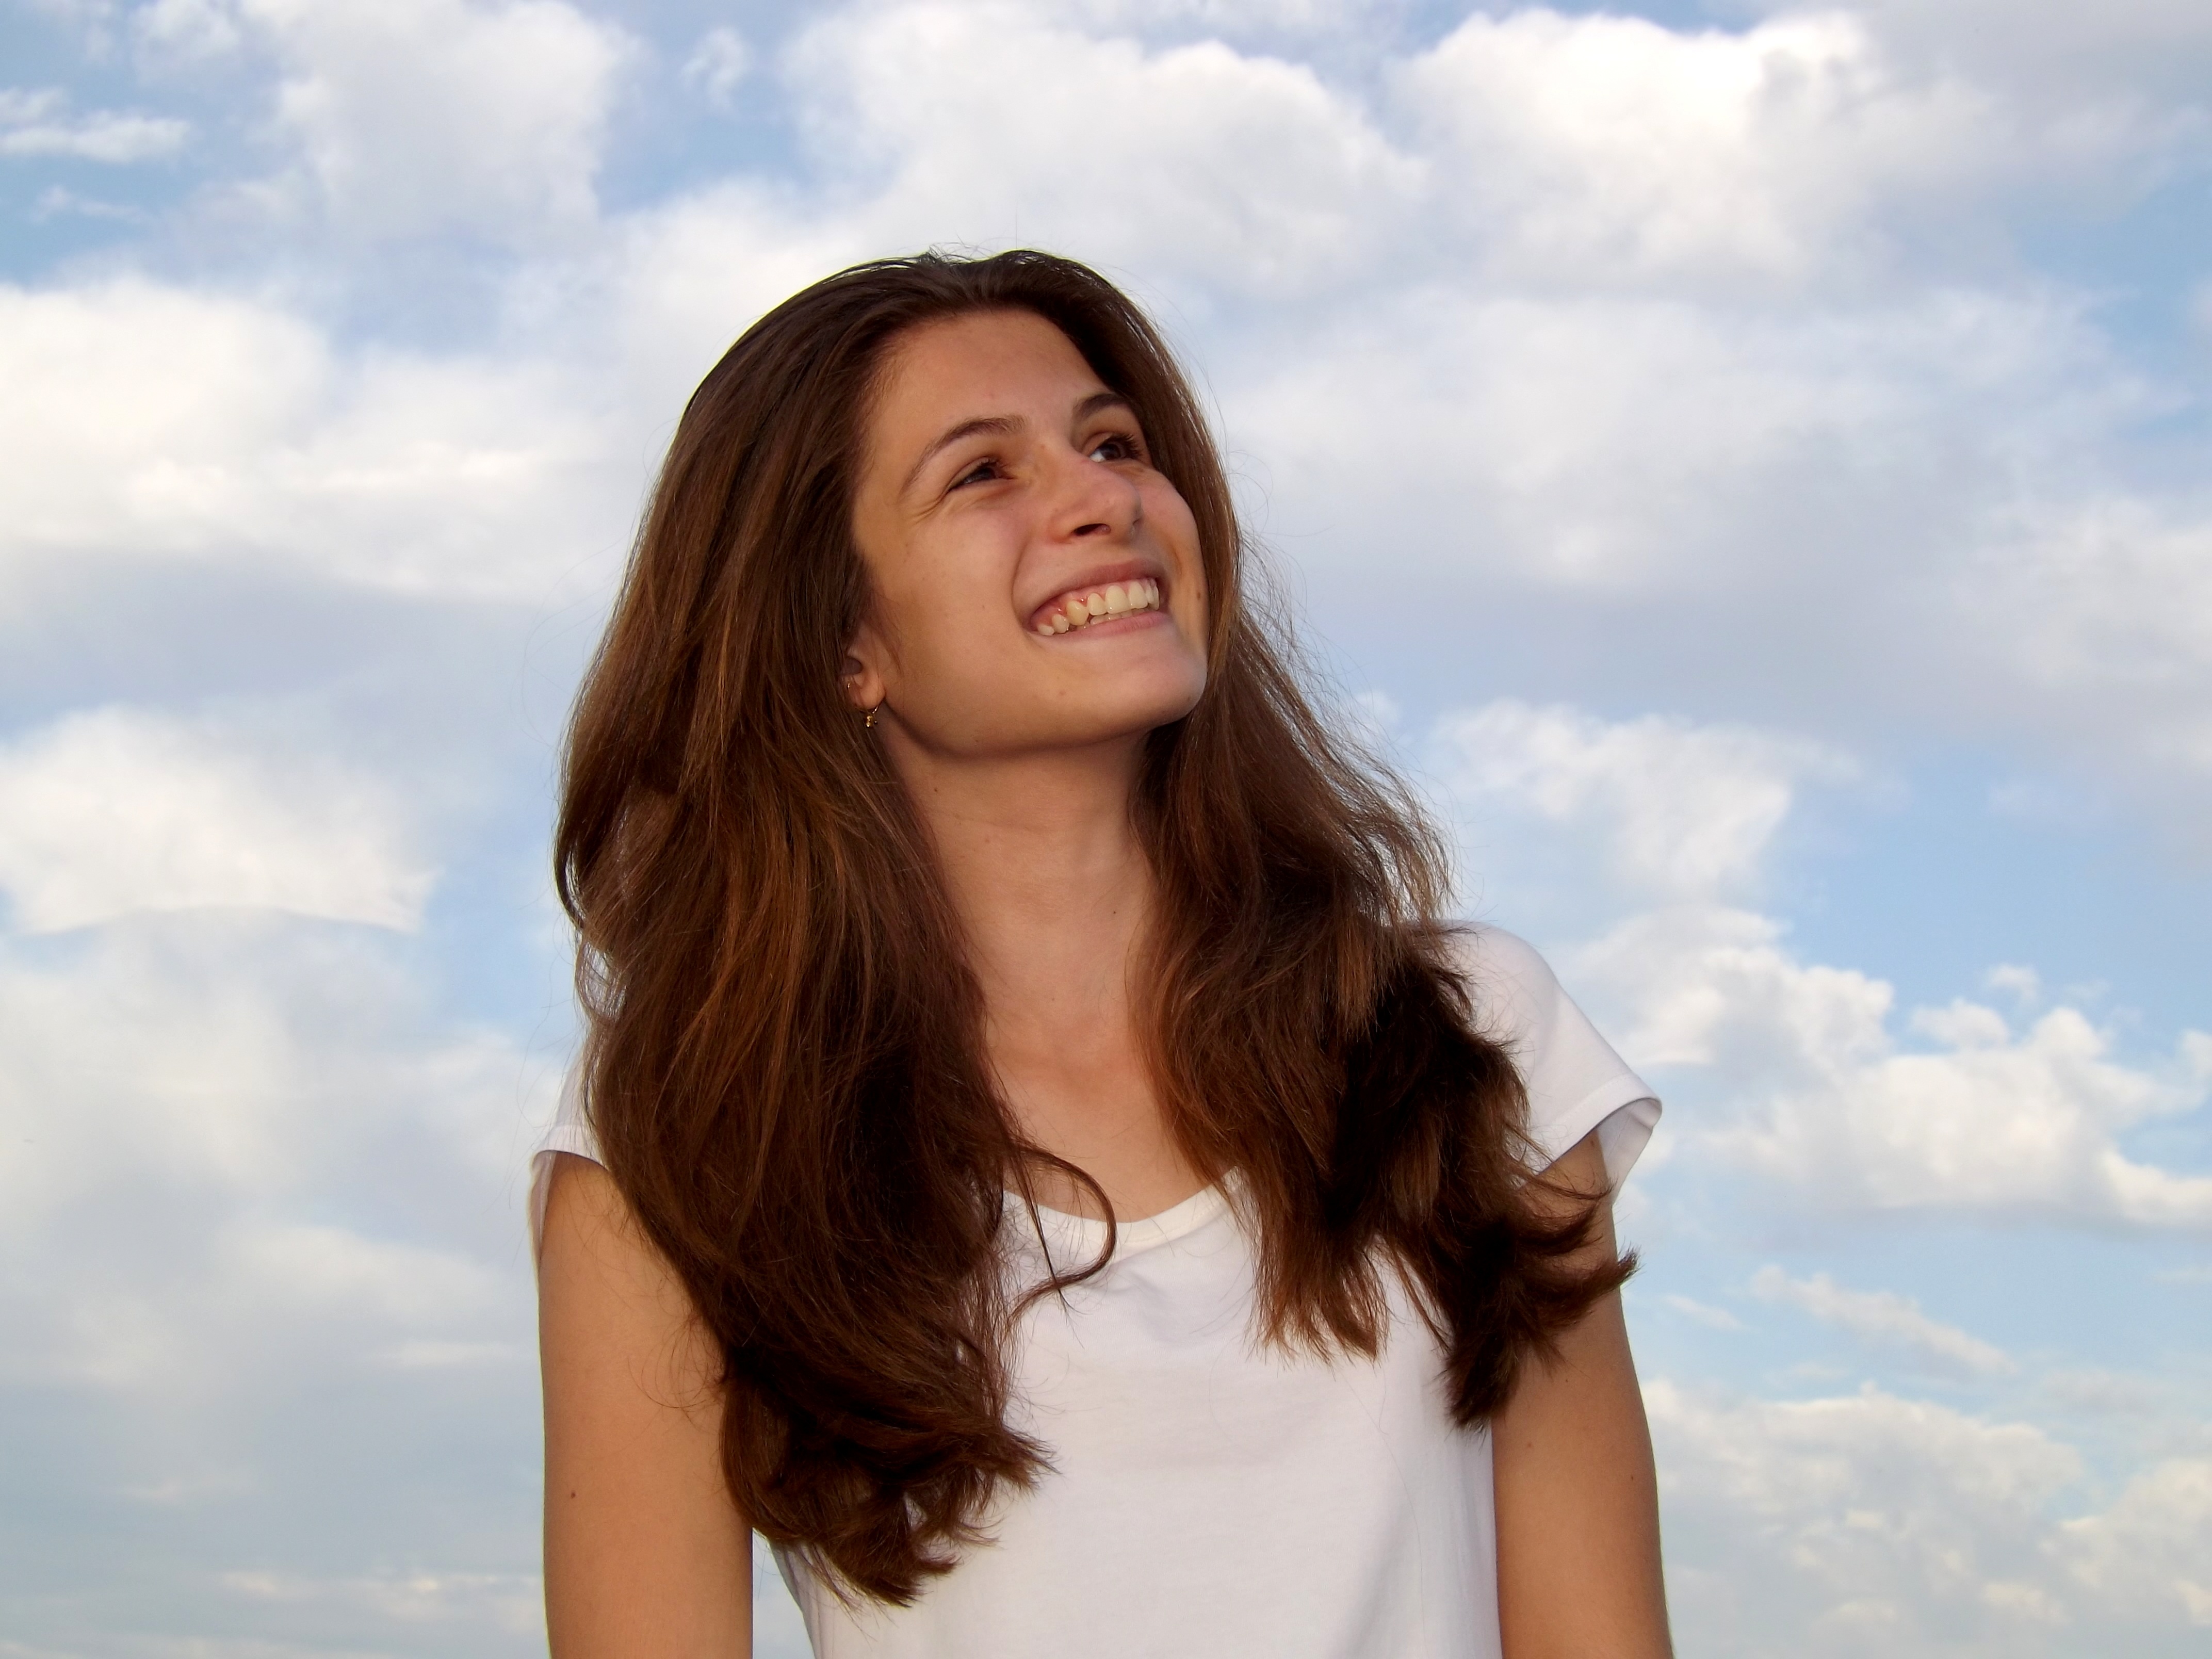
hand, person, cloud, sky, girl, woman, hair, photography, sunlight, portrait, model, sitting, blue, lady, facial expression, hairstyle, smile, long hair, great, skin, beauty, blond, emotion, photo shoot, brown hair, portrait photography, human positions, art model